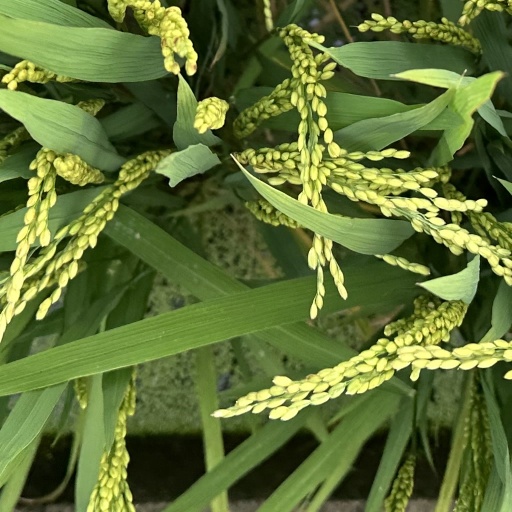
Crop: rice